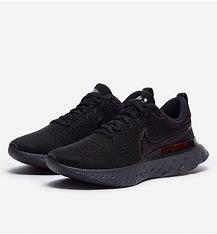
Brand: Nike
Model: React Infinity Run Flyknit